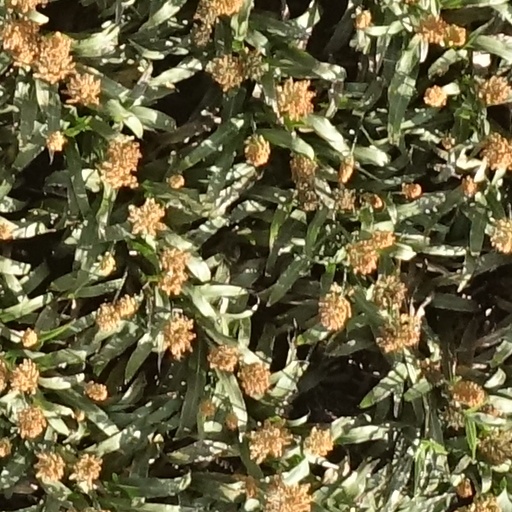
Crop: sorghum